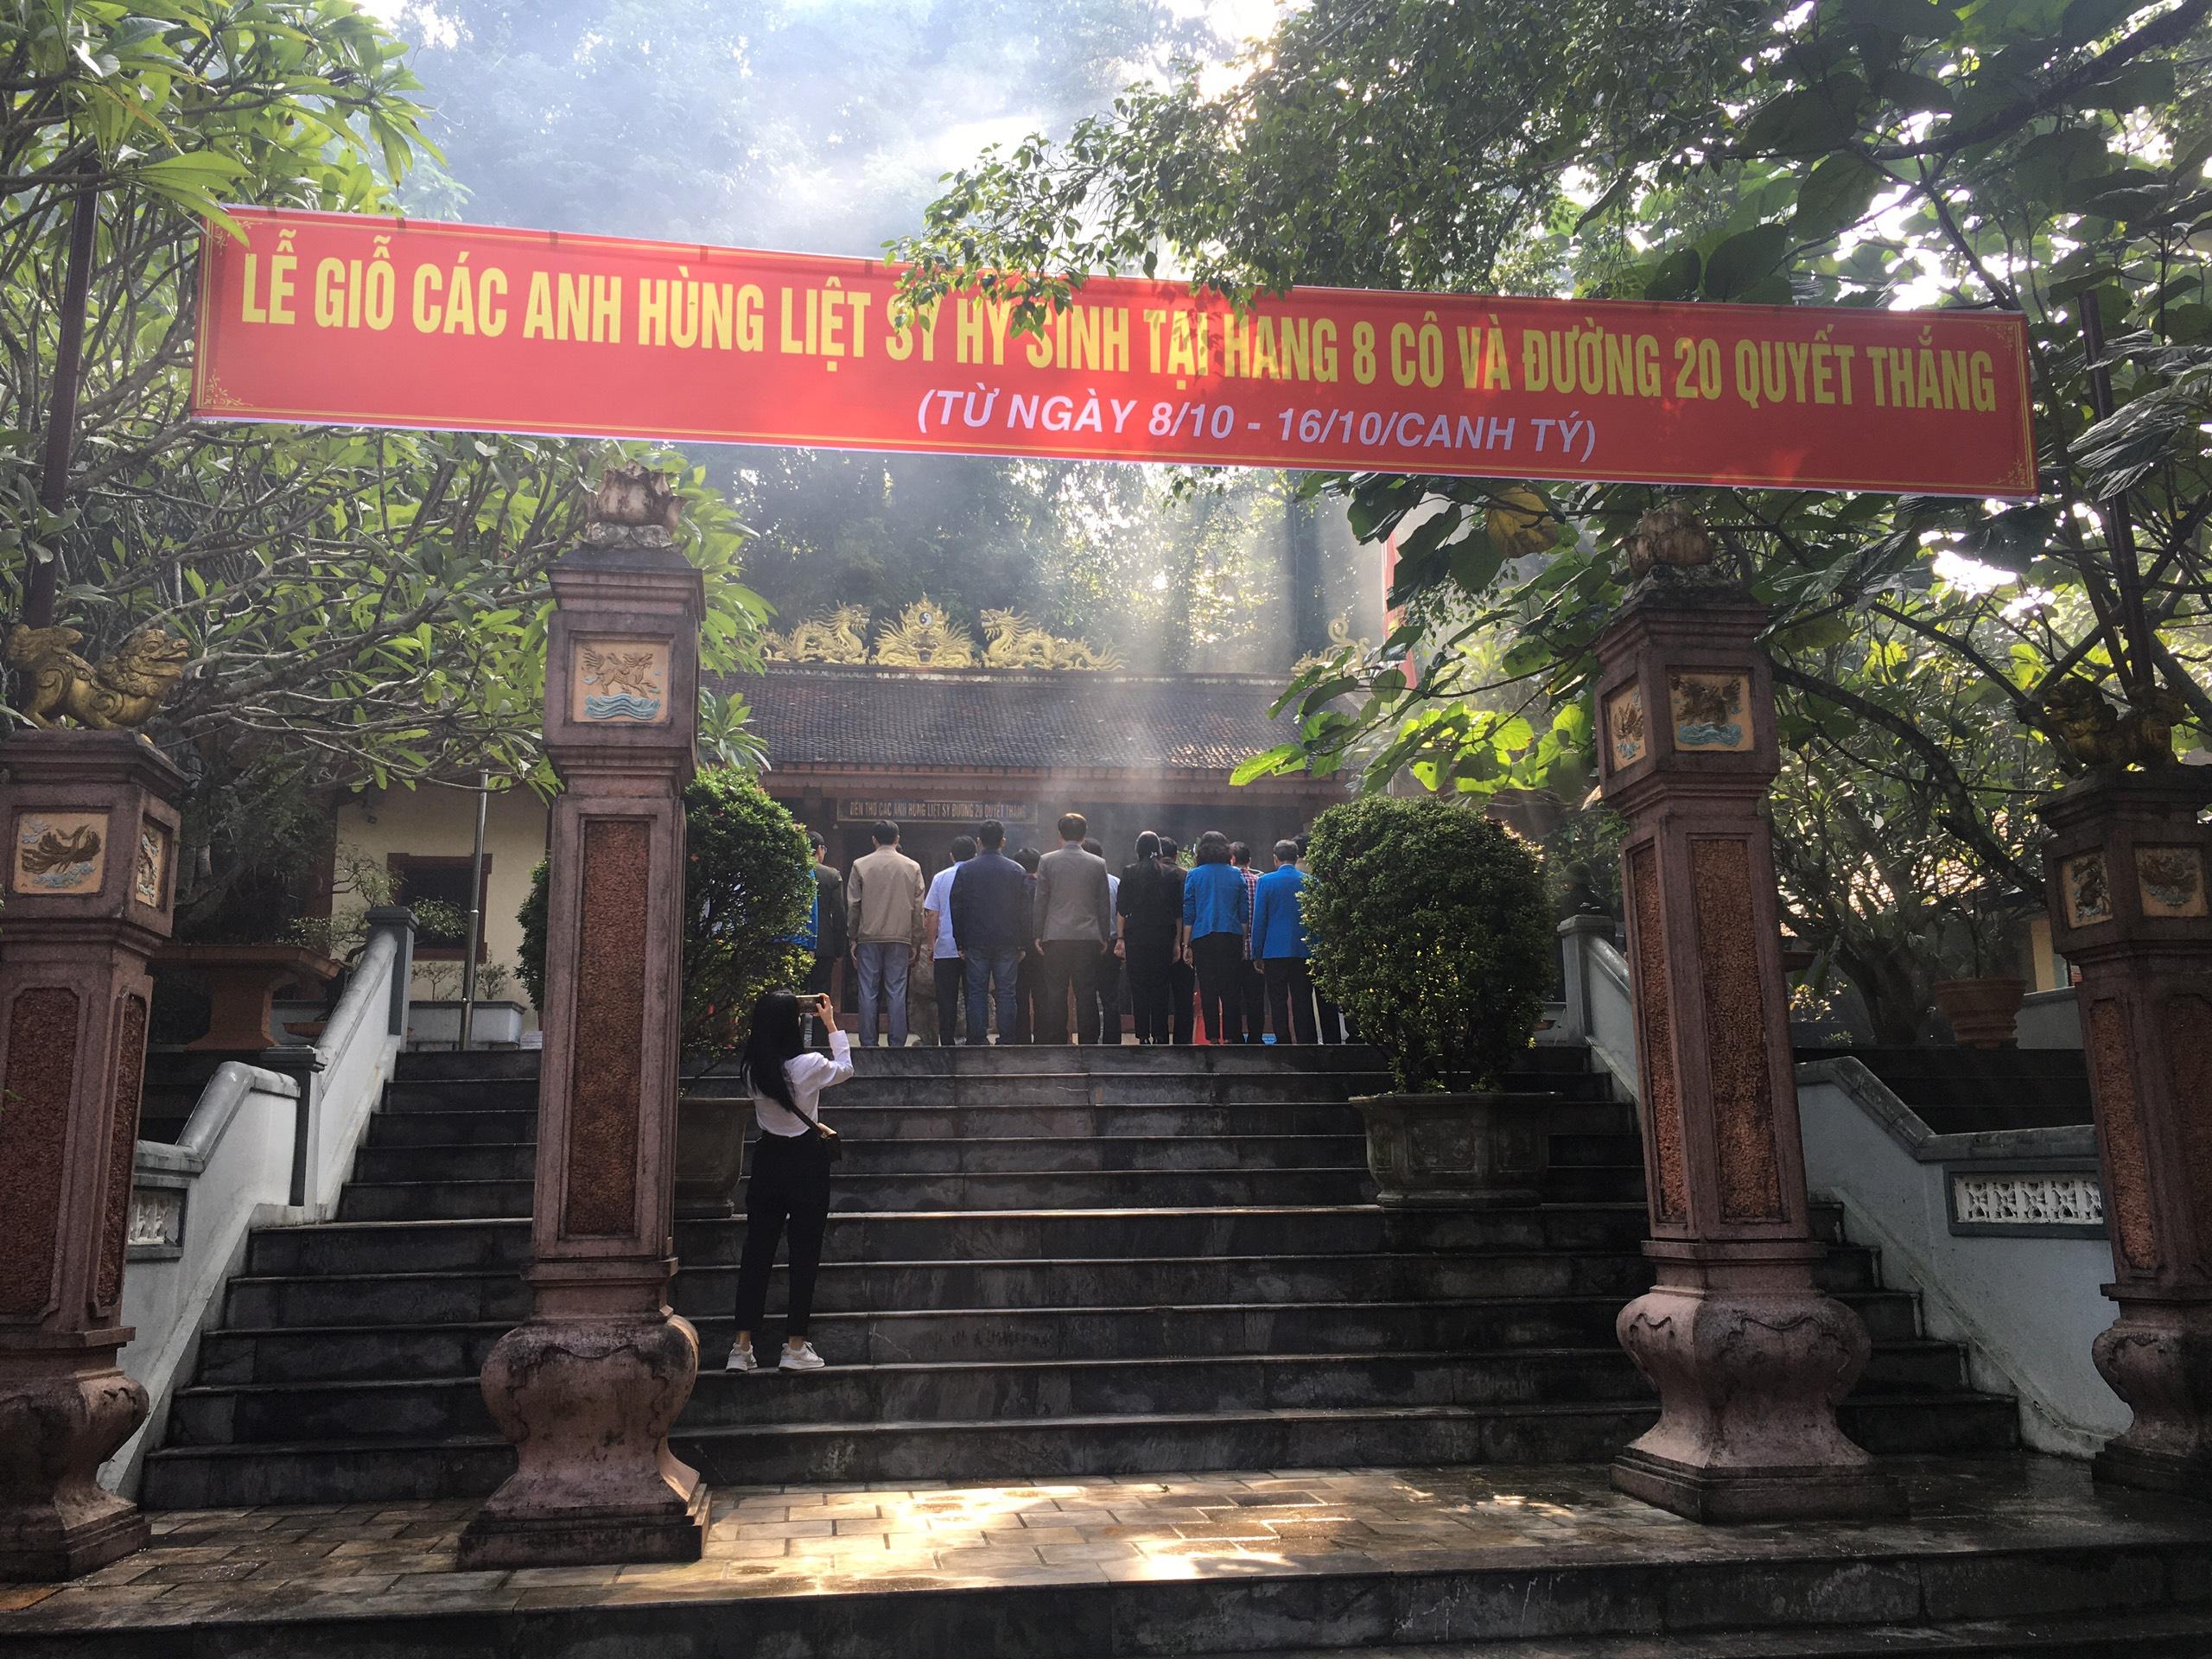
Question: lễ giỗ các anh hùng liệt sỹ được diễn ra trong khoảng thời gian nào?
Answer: lễ giỗ các anh hùng liệt sỹ được diễn ra từ ngày 8 tháng 10 đến ngày 16 tháng 10